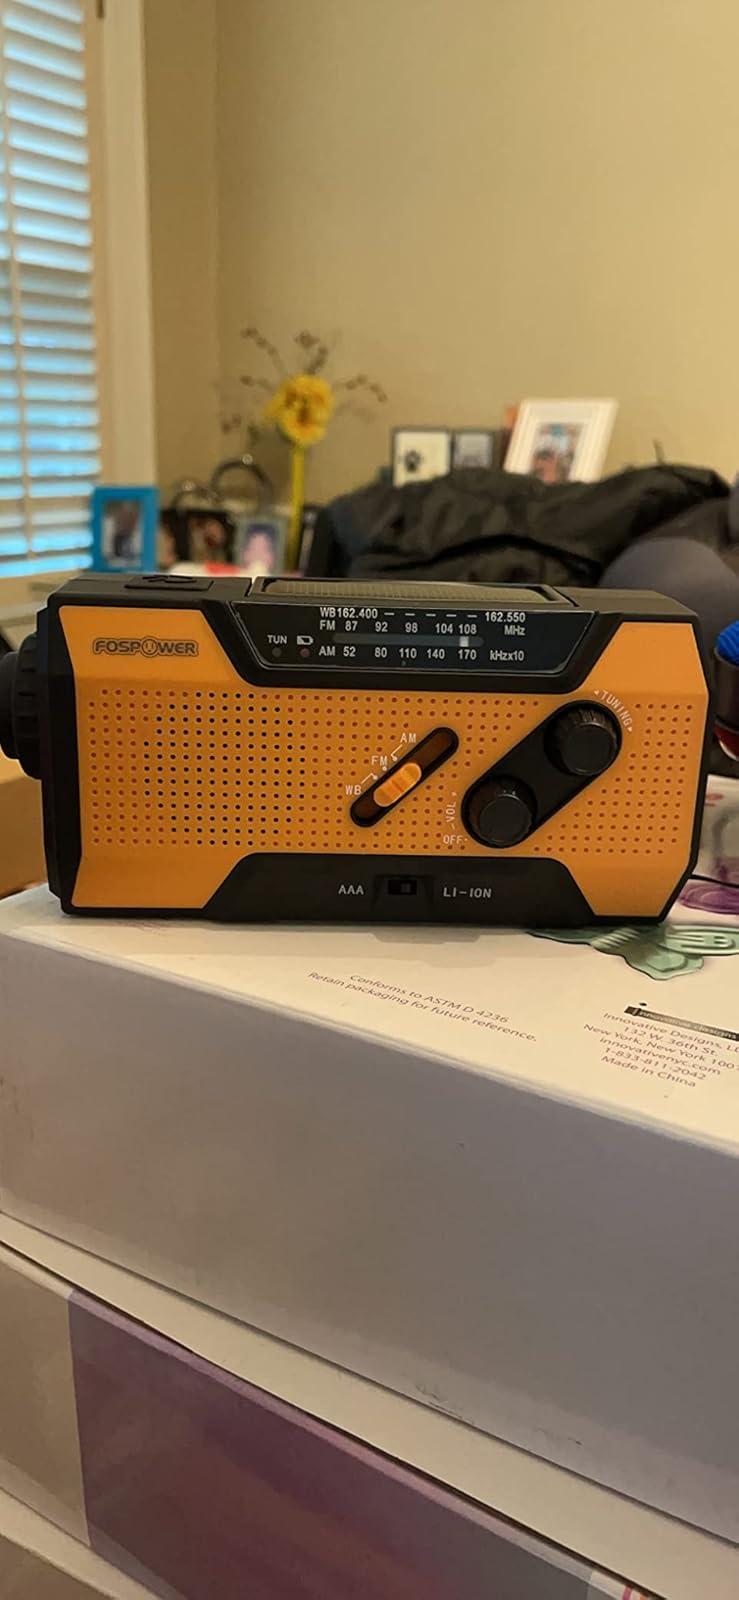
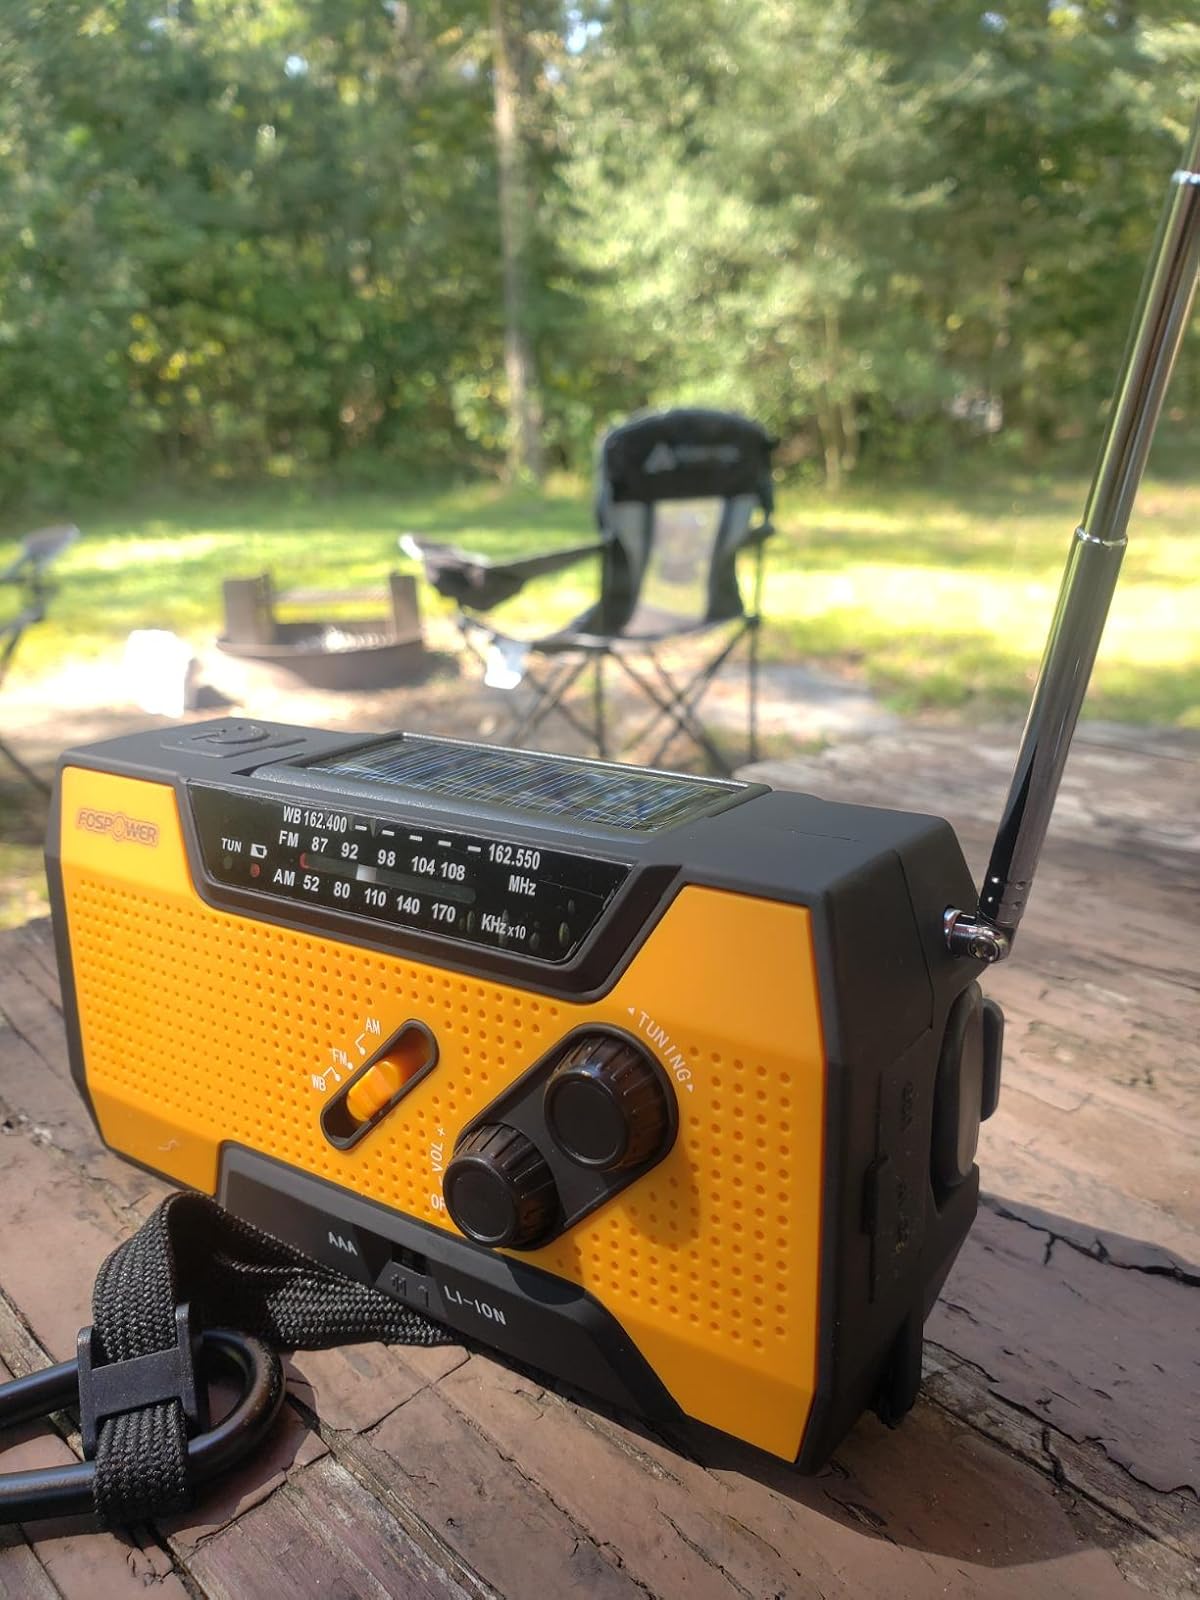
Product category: radio
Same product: yes